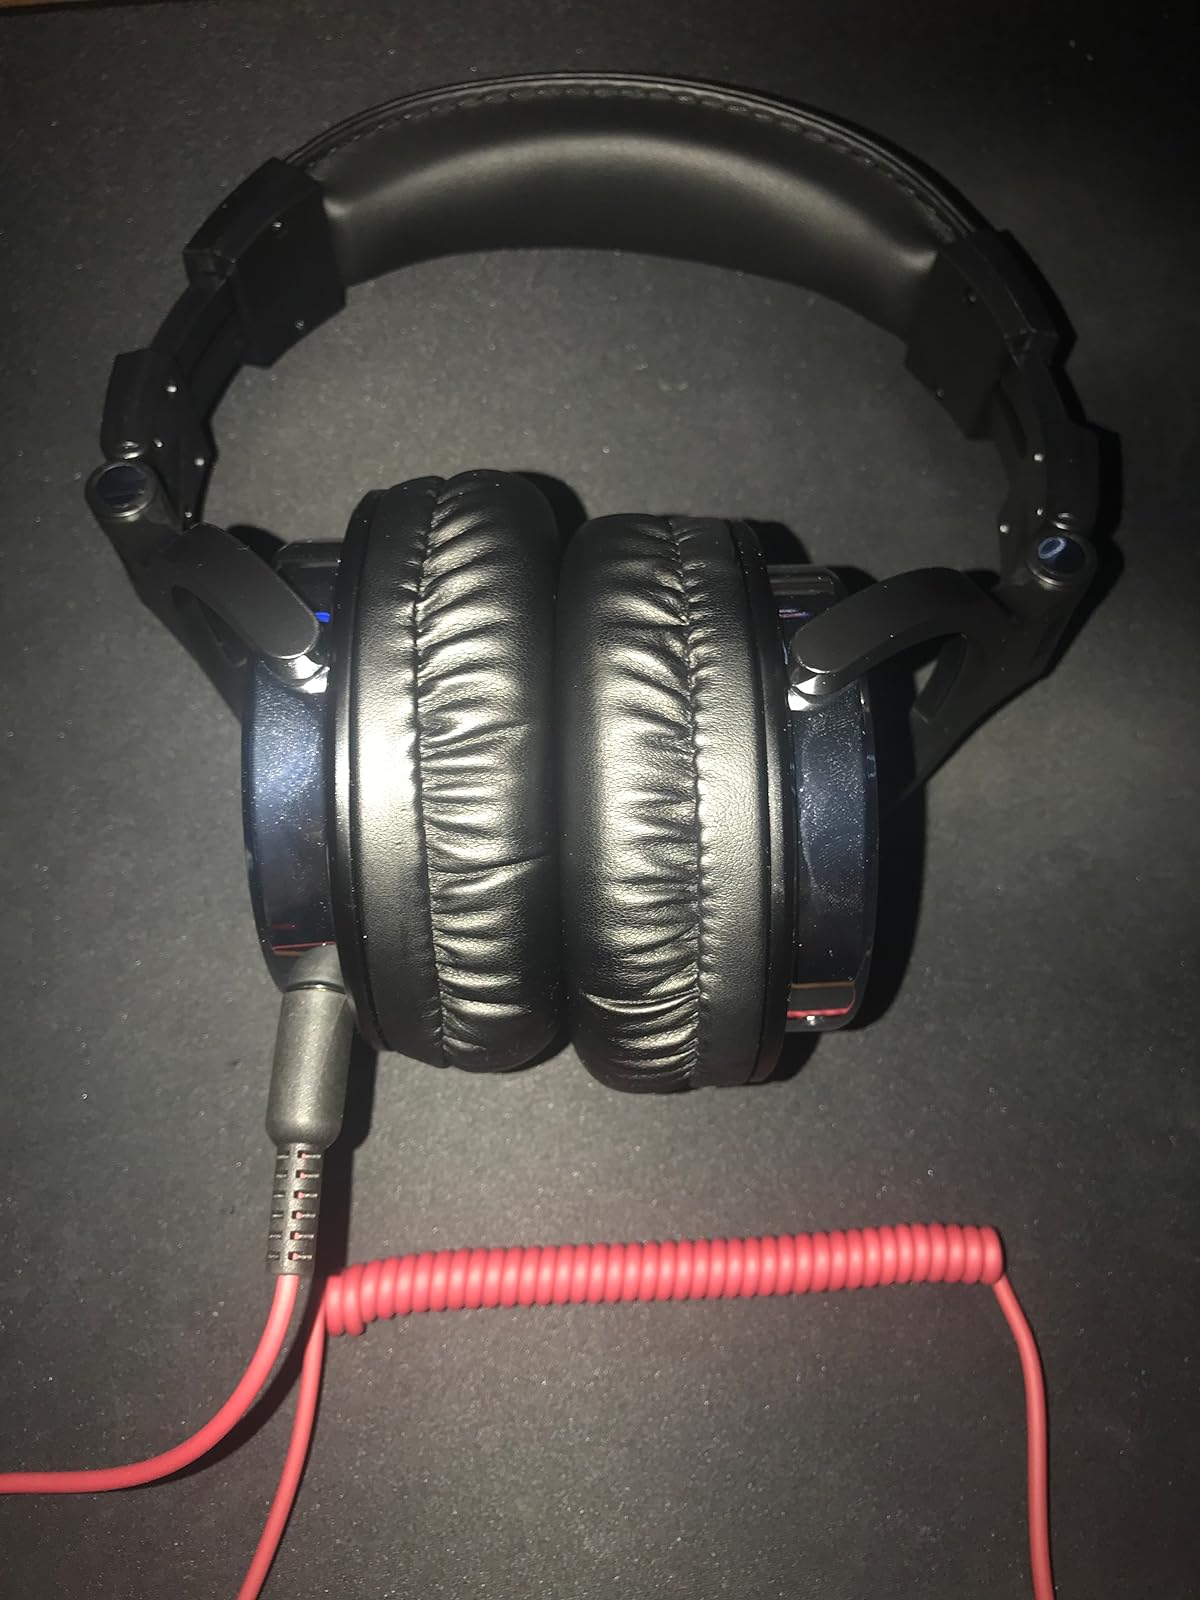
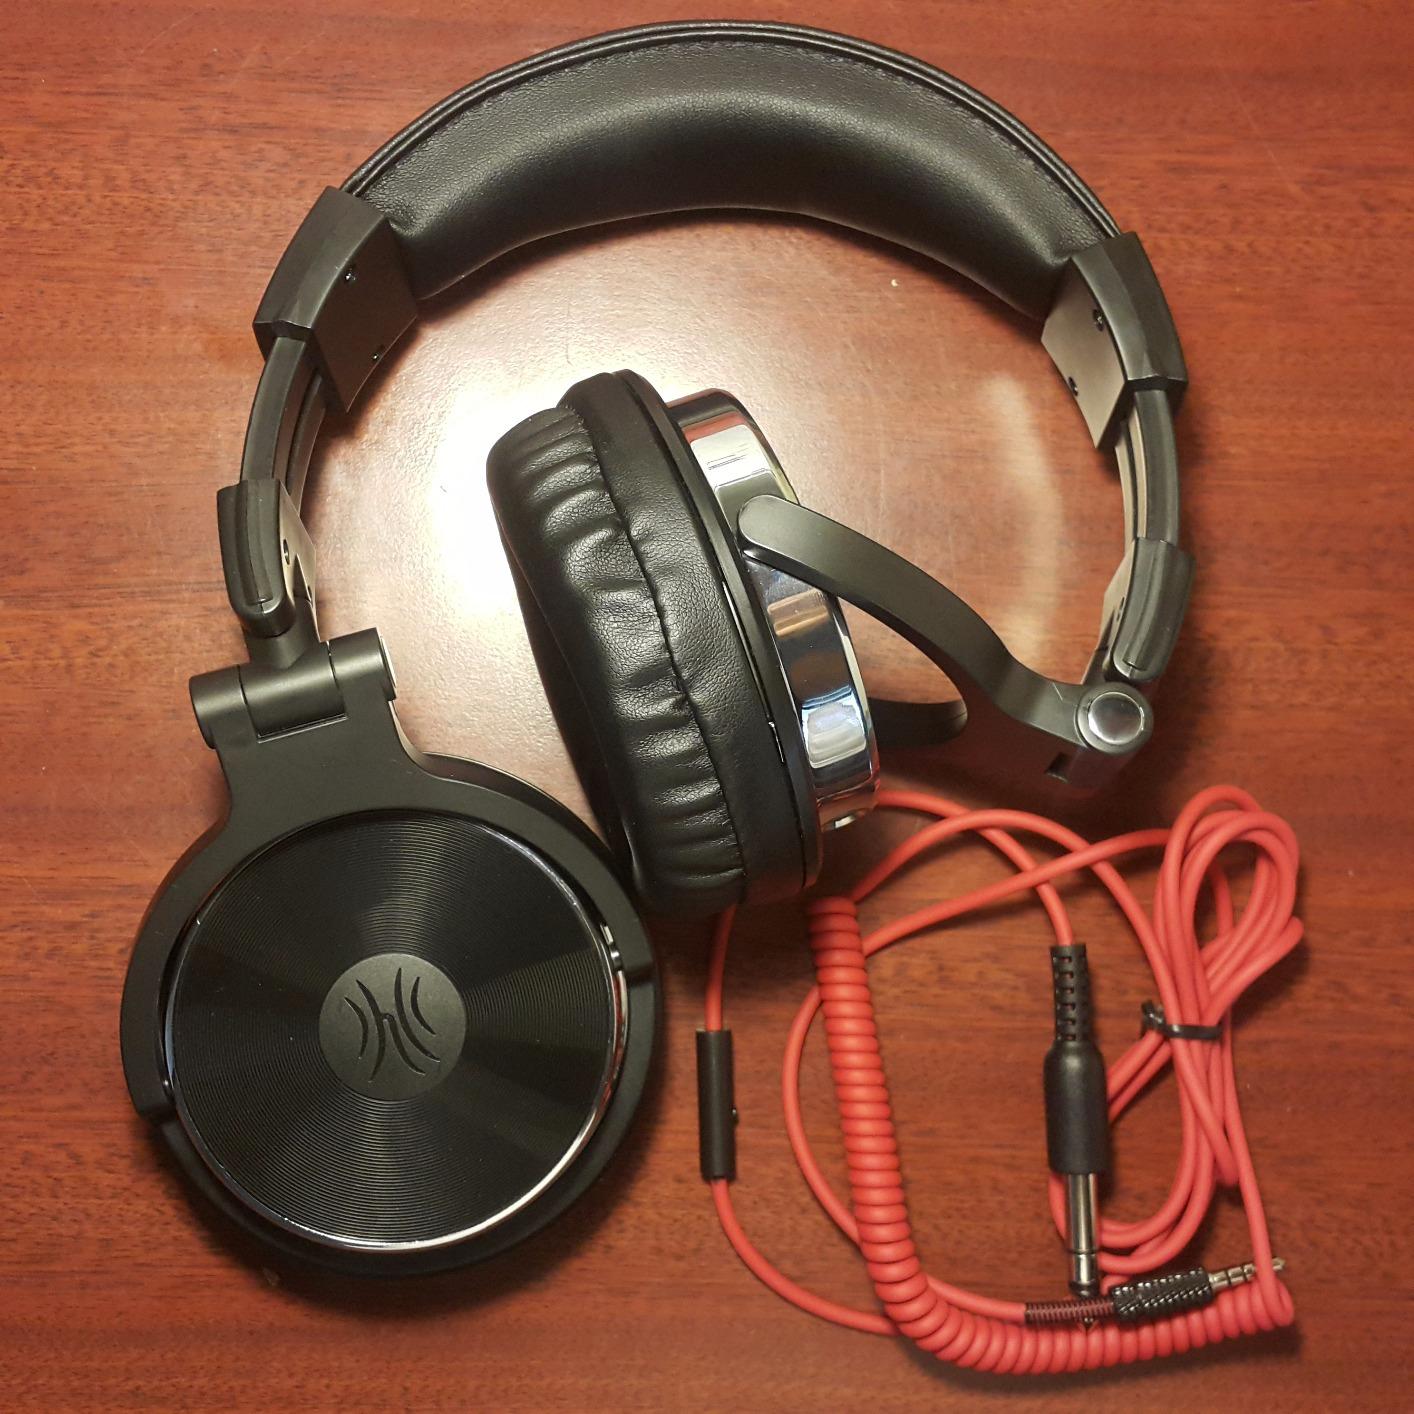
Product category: headphones
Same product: yes